Observations and explorations of Venus

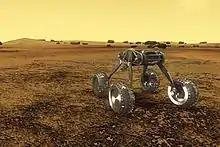
Artist's impression of a Stirling cooled Venus Rover

The resulting maps were comparable to visible-light photographs of other planets, and are still the most detailed in existence. "Magellan" greatly improved scientific understanding of the geology of Venus: the probe found no signs of plate tectonics, but the scarcity of impact craters suggested the surface was relatively young, and there were lava channels thousands of kilometers long. After a four-year mission, "Magellan", as planned, plunged into the atmosphere on October 11, 1994, and partly vaporized; some sections are thought to have hit the planet's surface.